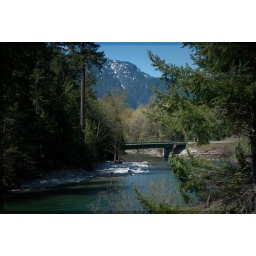
The bridge leading across the river to Money Creek campground along Hwy 2 in Washington State.